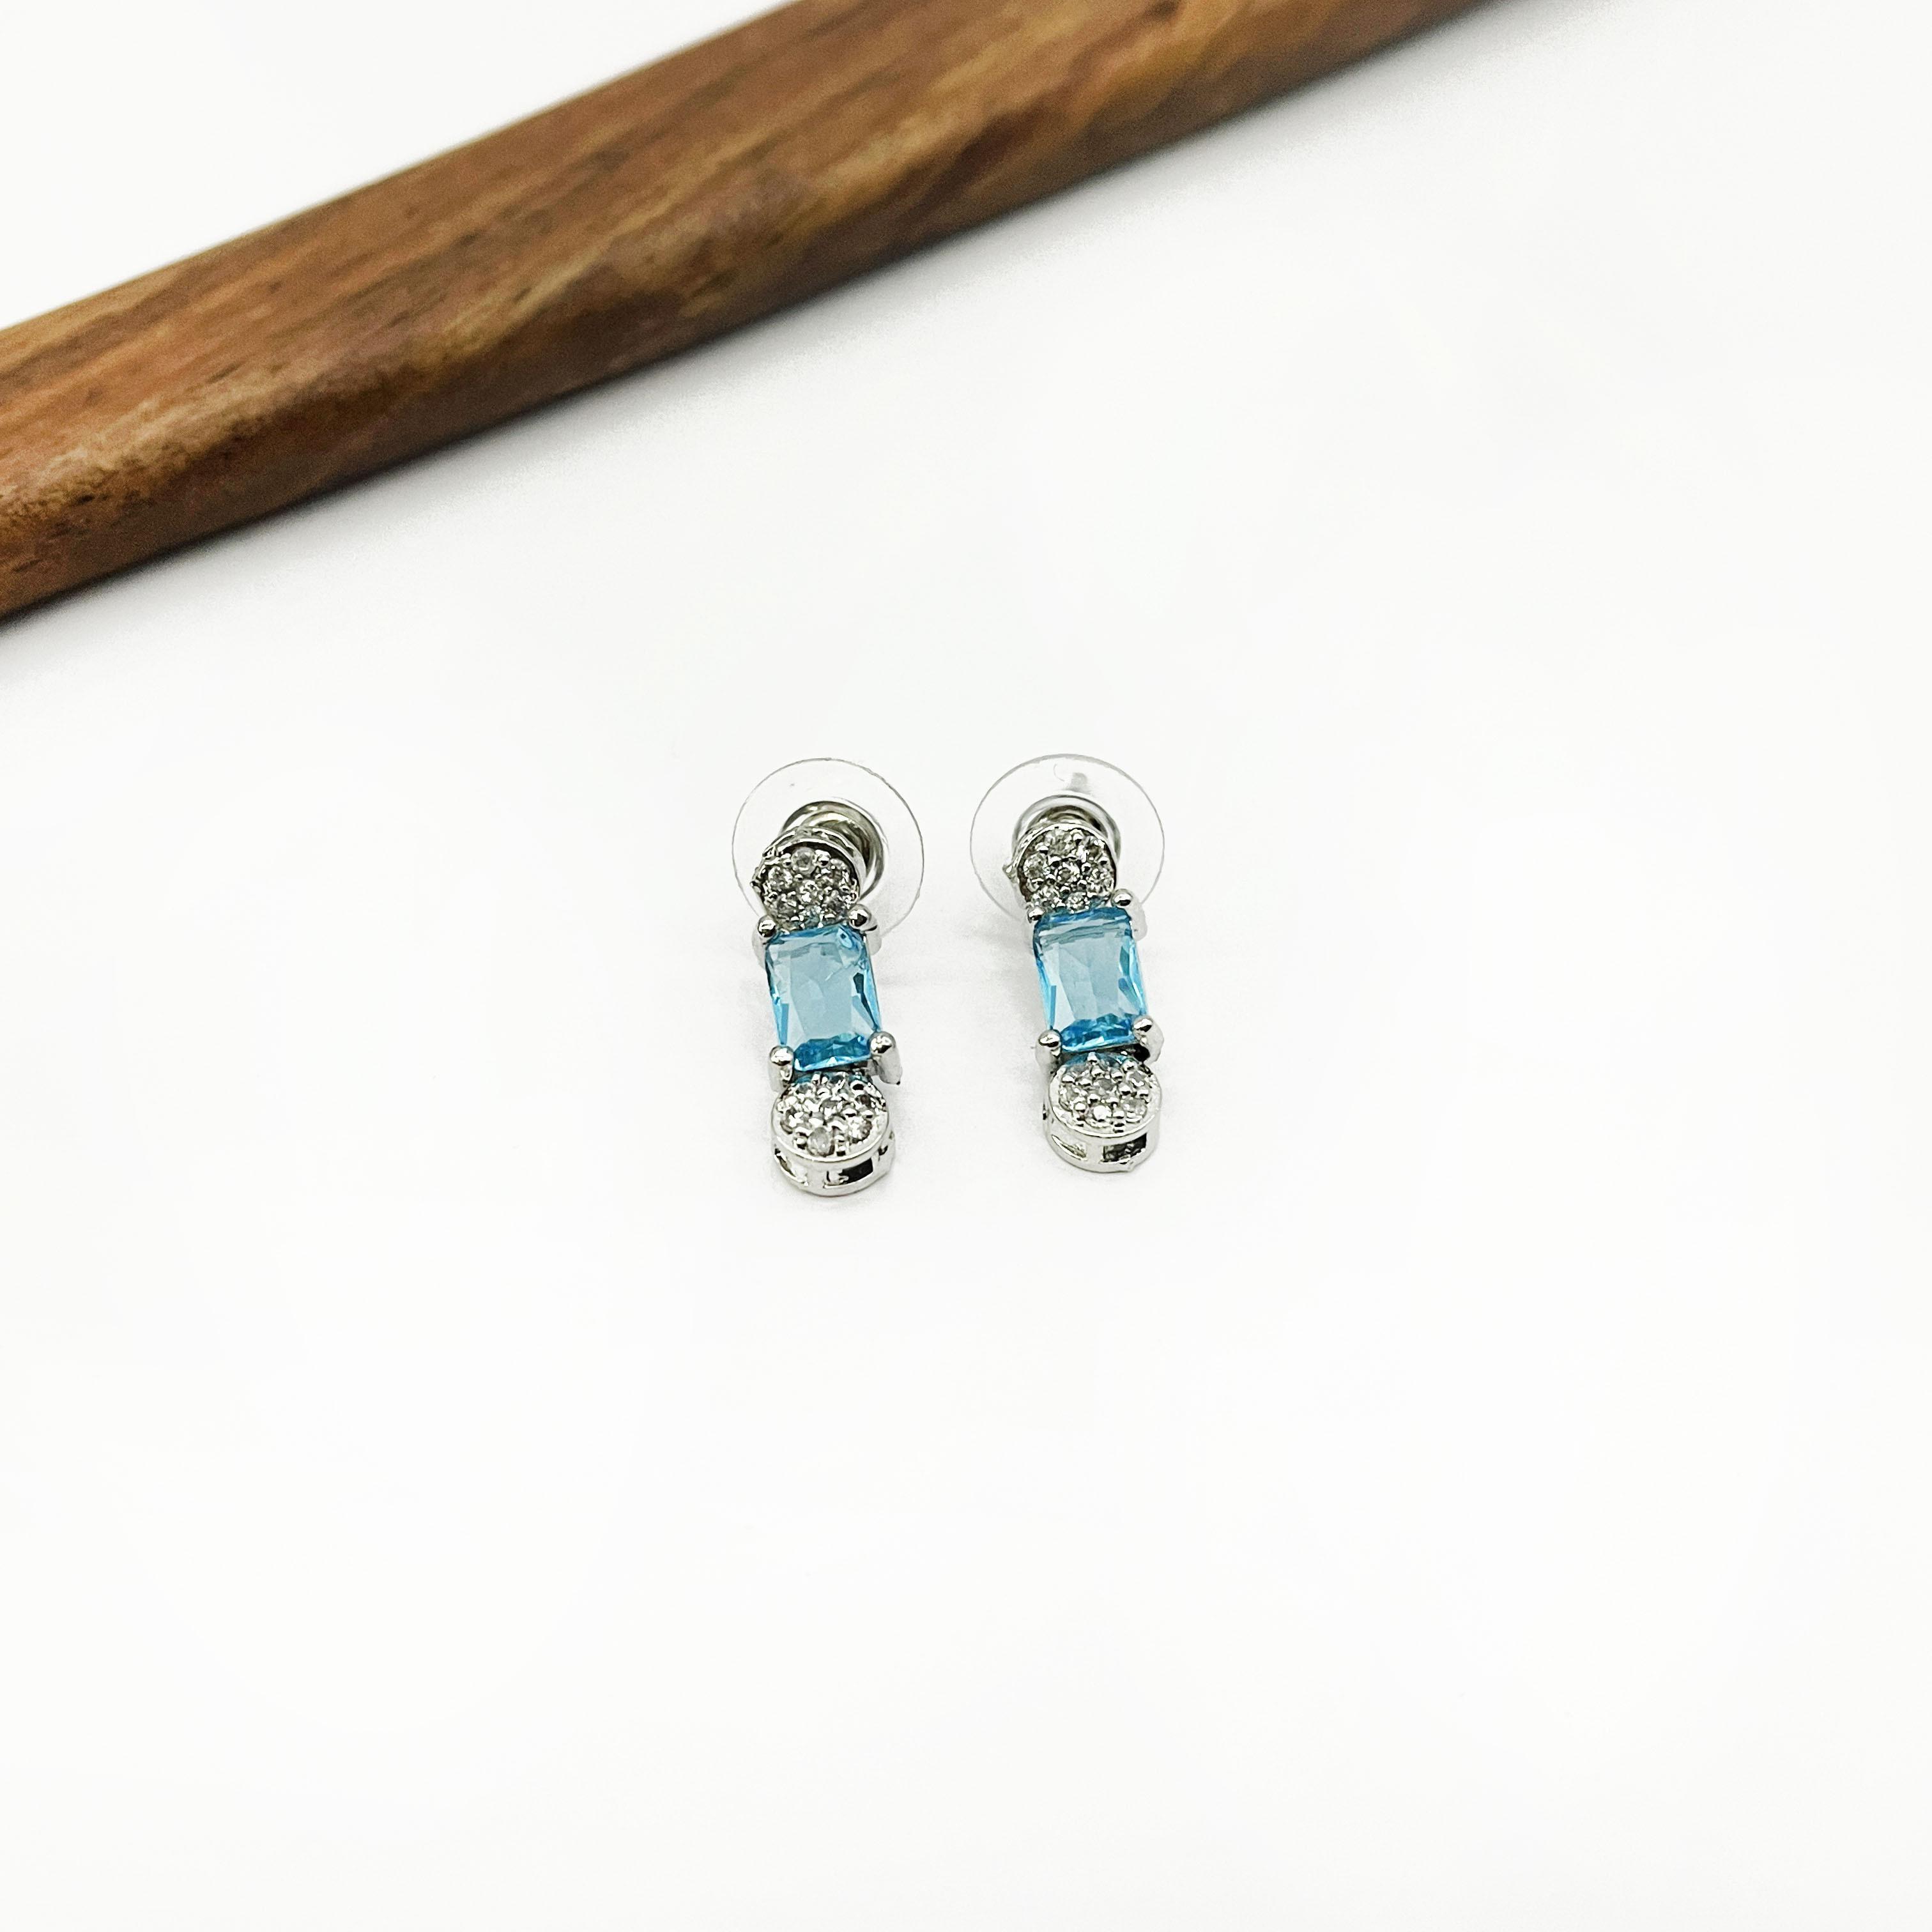
 DIWAM JEWELS Designer Women Elegant Jewellery Set with Gemstones and Cubic Zirconia, Necklace, Bracelet, Earrings, Ring
Type: Necklaces
Brand: DIWAM JEWELS
Price: Rs. 739
 Elevate your style with the Designer Women’s Elegant Jewellery Set, a sophisticated collection that exudes timeless beauty and charm. This luxurious set includes a stunning necklace, a graceful bracelet, delicate drop earrings, and a beautifully designed ring, all adorned with shimmering gemstones and radiant cubic zirconia. Crafted from premium materials, each piece combines elegance with versatility, making it perfect for weddings, parties, or everyday glamour. Lightweight and comfortable, this set ensures effortless wear while enhancing your look with a touch of brilliance. Presented in a luxurious gift box, it’s an ideal gift for yourself or a loved one, embodying elegance for every occasion.Disclaimer:The Designer Women’s Elegant Jewellery Set is crafted with high-quality materials, including gemstones and cubic zirconia, to ensure durability and elegance. However, actual colors, shapes, and sizes of the jewelry pieces may vary slightly due to the natural characteristics of gemstones and the handmade nature of the design. Proper care, including avoiding exposure to water, chemicals, and harsh environments, is recommended to maintain the set's shine and longevity. This product is intended for fashion purposes and may not feature precious metals or genuine diamonds unless explicitly stated. Please refer to the product specifications for detailed information.
Features: Premium Quality Materials: Crafted with high-quality gemstones and sparkling cubic zirconia for a luxurious and lasting shine.,Elegant Design: Sophisticated and timeless, perfect for formal events, weddings, or everyday elegance.,Complete Set: Includes a necklace, bracelet, earrings, and ring, offering a cohesive and stylish look.,Versatile Use: Suitable for multiple occasions, from parties and anniversaries to casual outings and gifts.,Lightweight and Comfortable: Designed for all-day wear without compromising on style or comfort.,Exquisite Craftsmanship: Fine detailing and flawless finish add a touch of opulence to each piece.,Luxurious Gift Packaging: Comes in a beautifully designed gift box, making it an ideal present for loved ones.,Affordable Elegance: Combines luxury and affordability, offering a premium look at an accessible price point.,Durable and Long-Lasting: High-quality construction ensures the set remains beautiful over time.,Trend-Forward Appeal: Designed to complement current fashion trends while retaining a timeless charm.
Included: 1-Pair-Of-Designer-Women-Elegant-Jewellery-Set